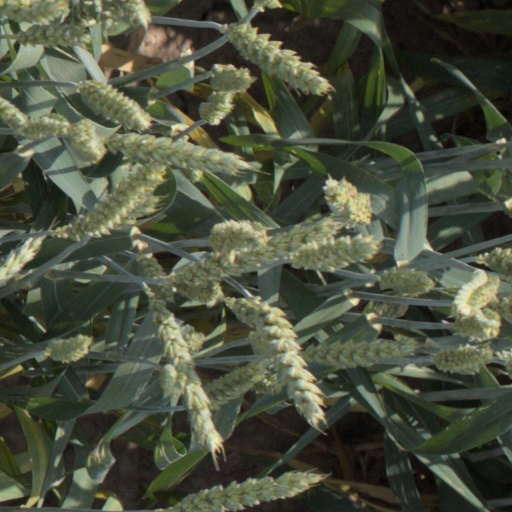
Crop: wheat